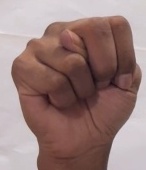
ASL sign: N